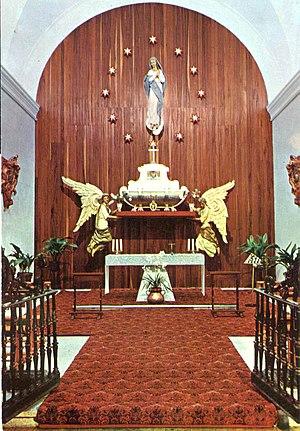
Beatriz da Silva est une aristocrate portugaise, qui a fondé l'ordre de l'Immaculée Conception, avec l'appui de la reine Isabelle la Catholique, dans l'Espagne de la Reconquista. Elle a été canonisée par Paul VI en 1976. Sa fête se célèbre le 17 août.